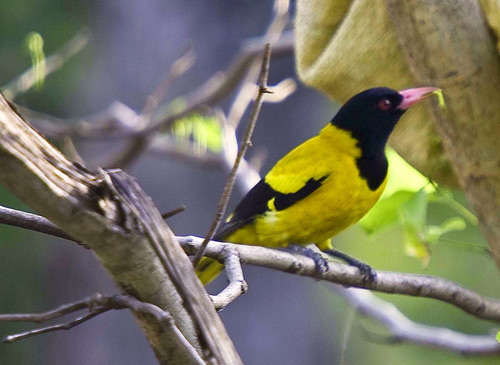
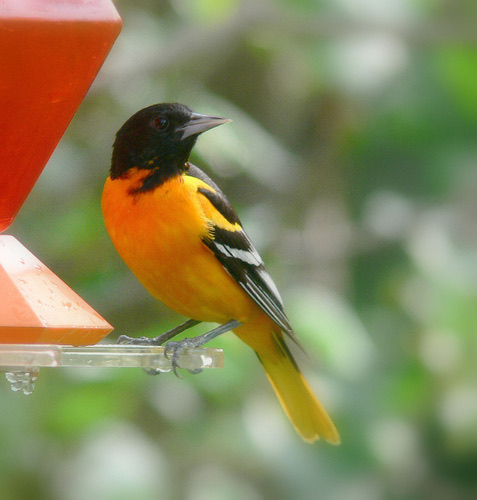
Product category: misc
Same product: yes